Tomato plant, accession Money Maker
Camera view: vertical (180 deg); turntable rotation: 0 degrees
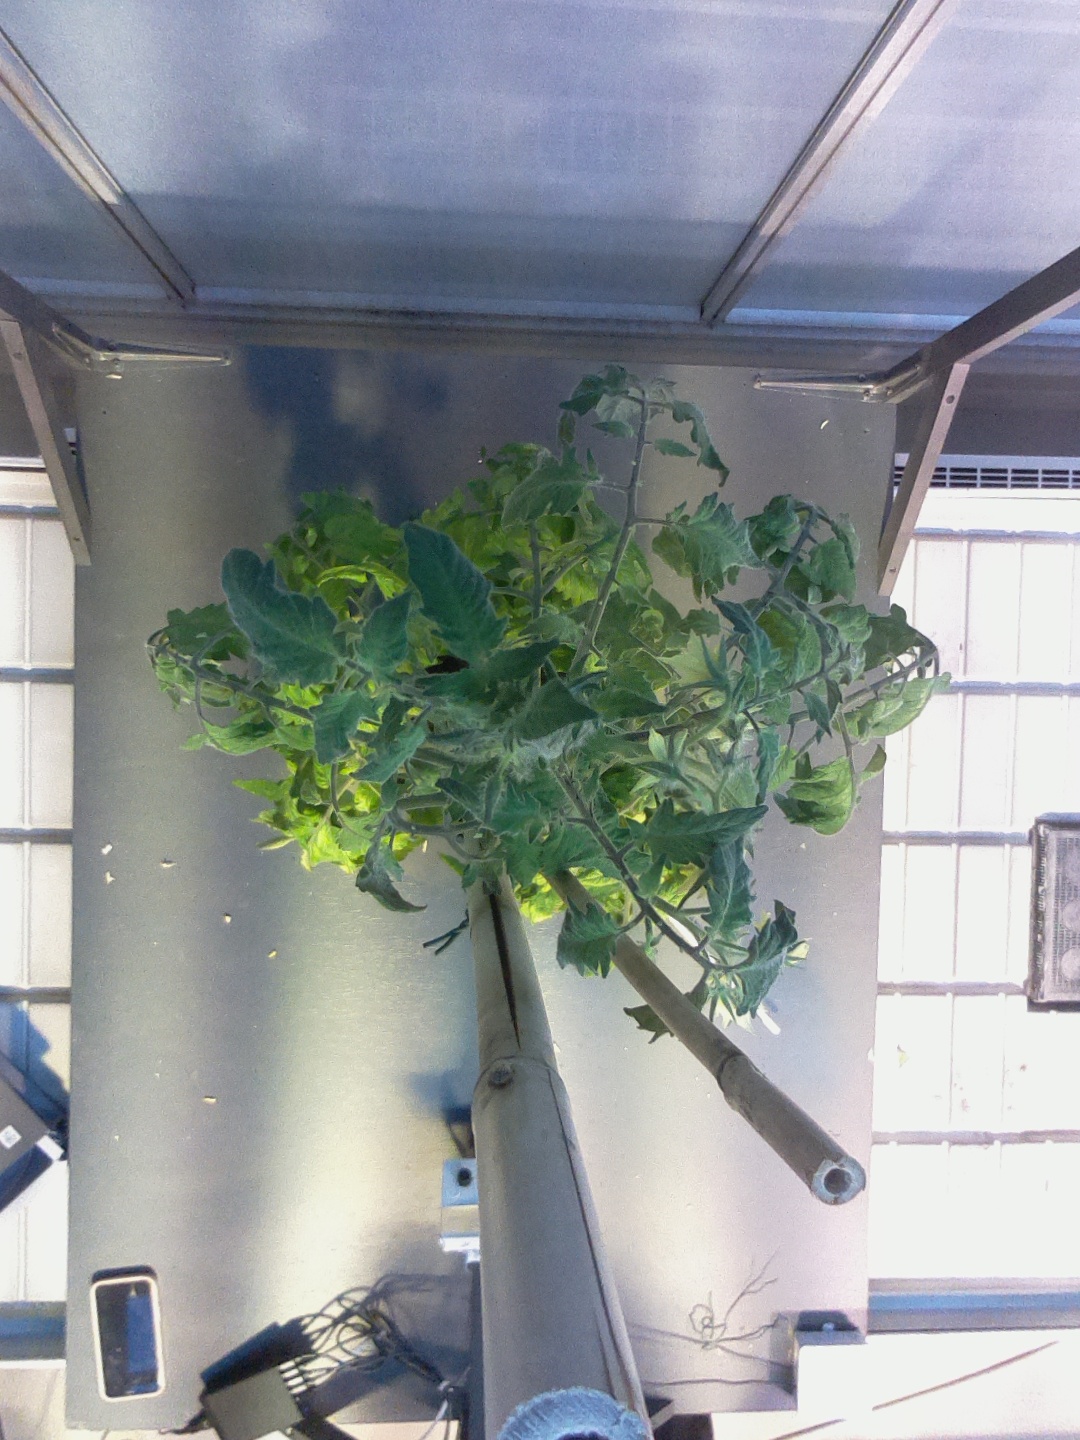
BBCH growth stage 72: 20%-30% of final fruit size